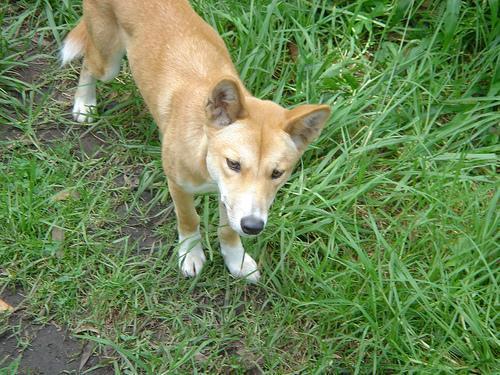
dingo